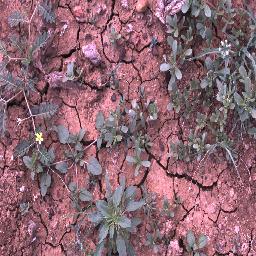
Label: negative